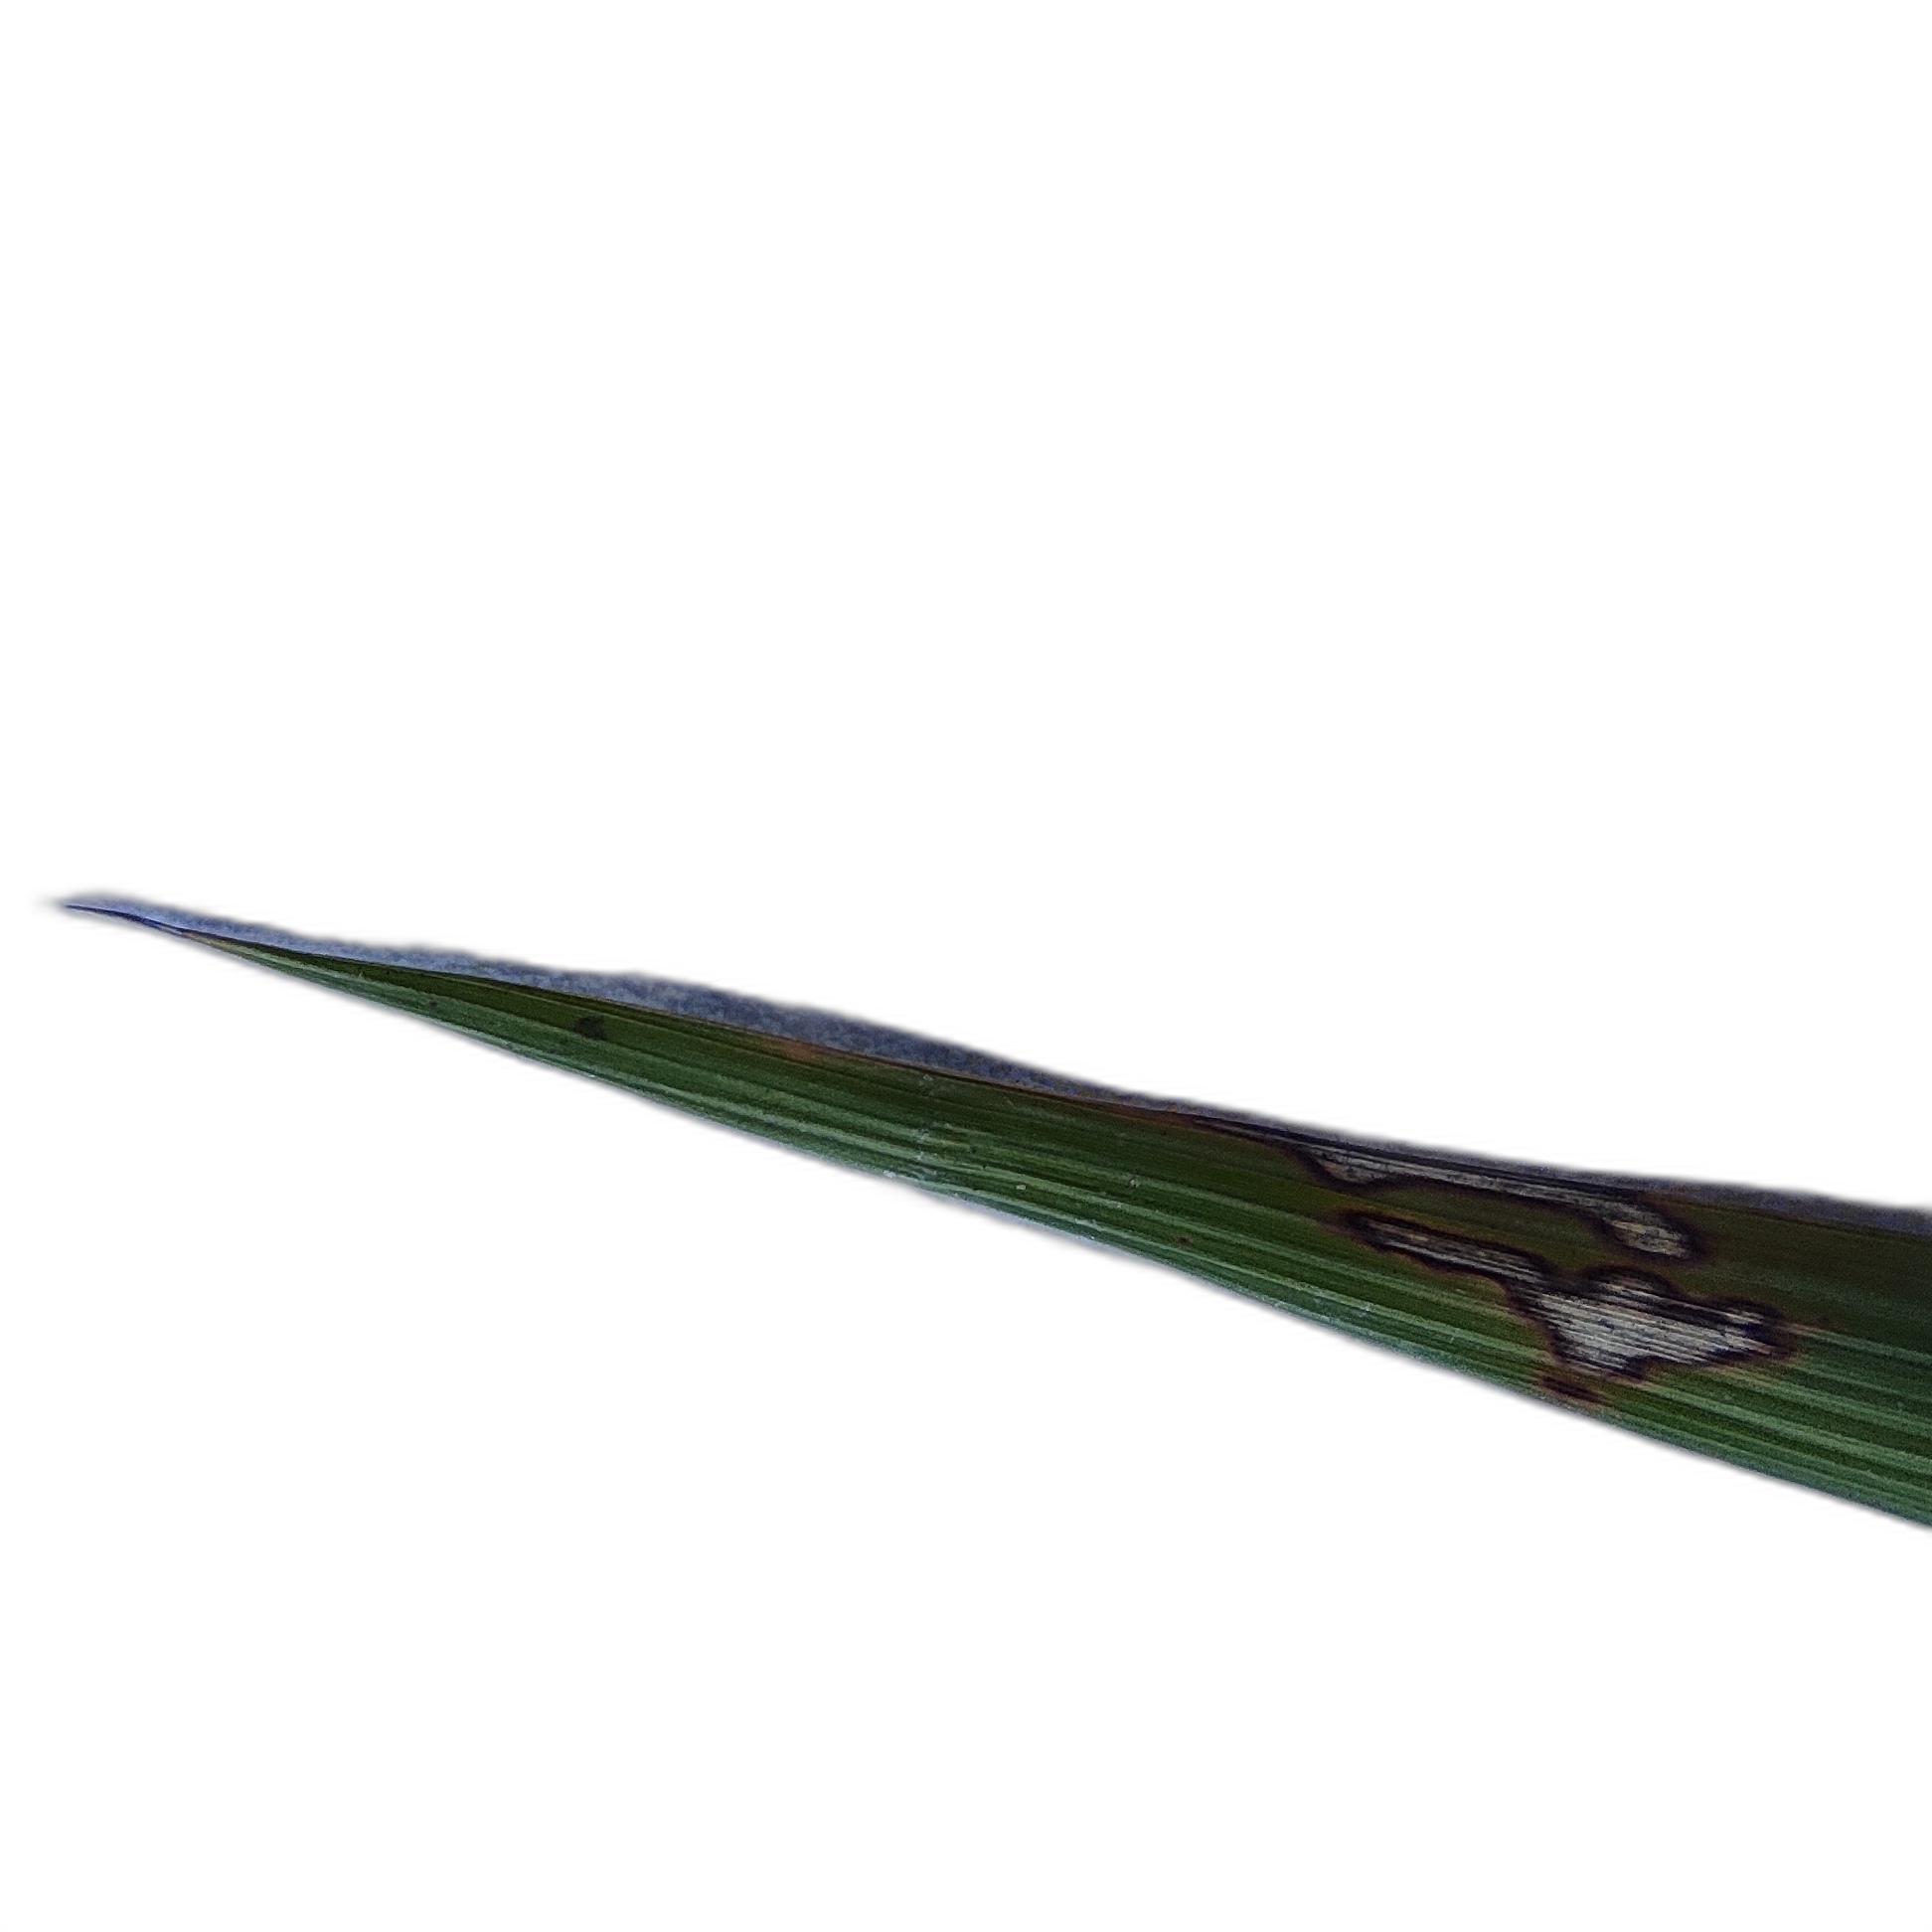
Label: Rice Leaffolder